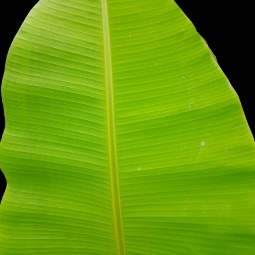
Label: Healthy